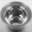
Label: bowl